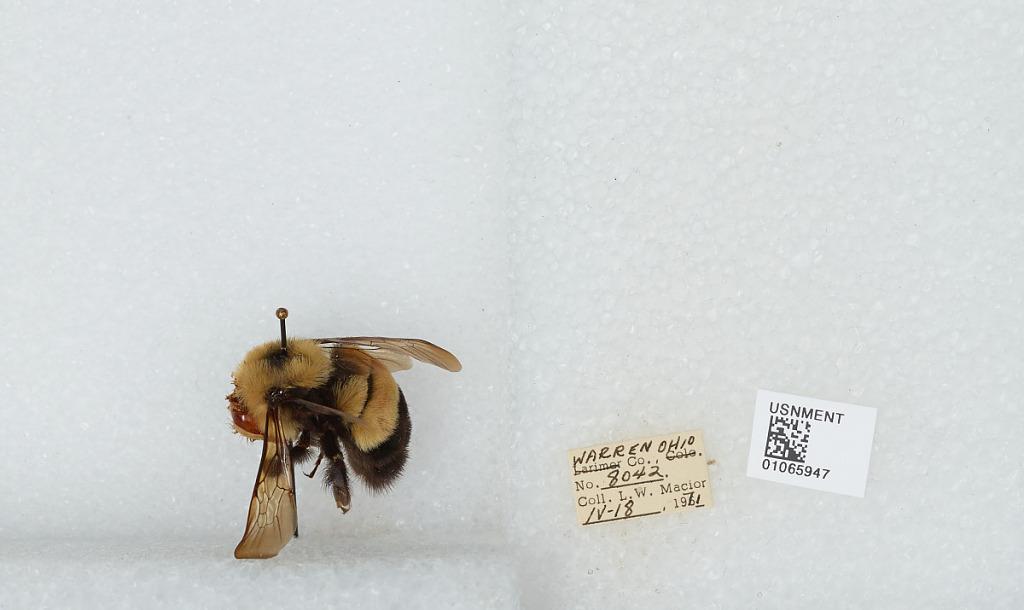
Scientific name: Bombus (Bombus) affinis Cresson
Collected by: L. Macior
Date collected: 1971-4-18
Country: United States
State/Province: Ohio
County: Warren
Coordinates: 39.4242, -84.1856